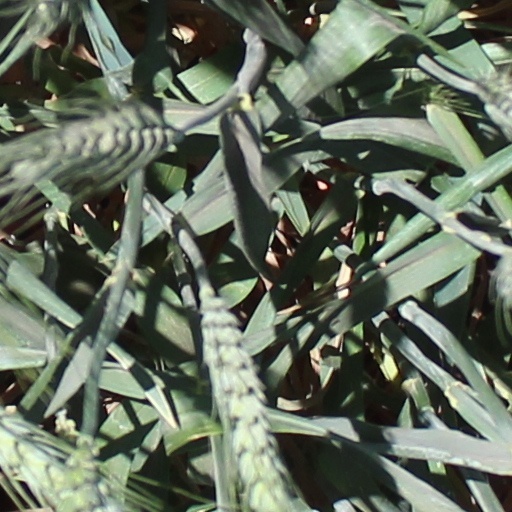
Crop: wheat